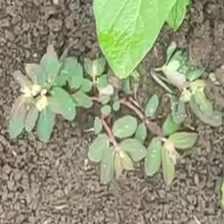
Weed species: Choti_dudhi_(Euphorbia_hirta)